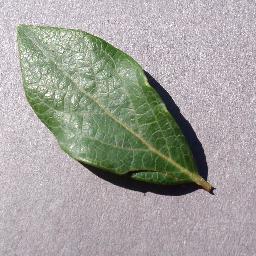
Label: Blueberry___healthy